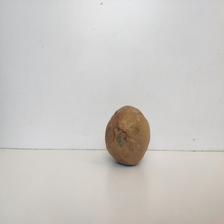
Size: Spoiled